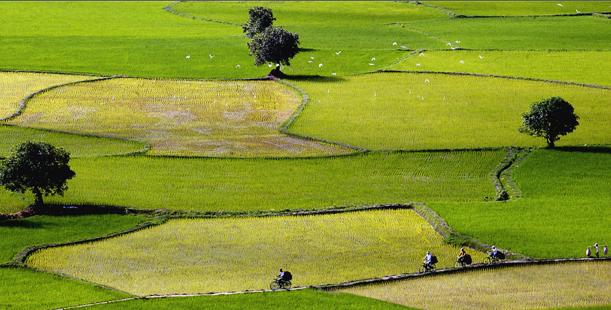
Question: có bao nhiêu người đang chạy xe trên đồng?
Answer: có bốn người đang chạy xe trên đồng